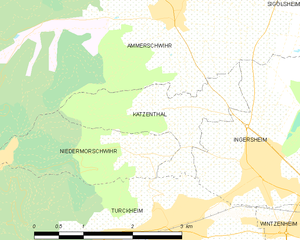
Carte des communes françaises